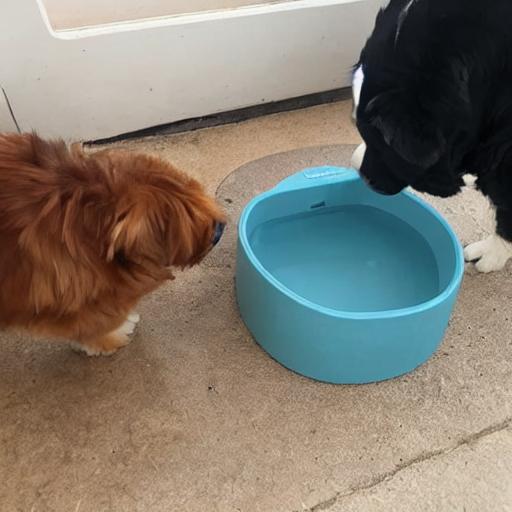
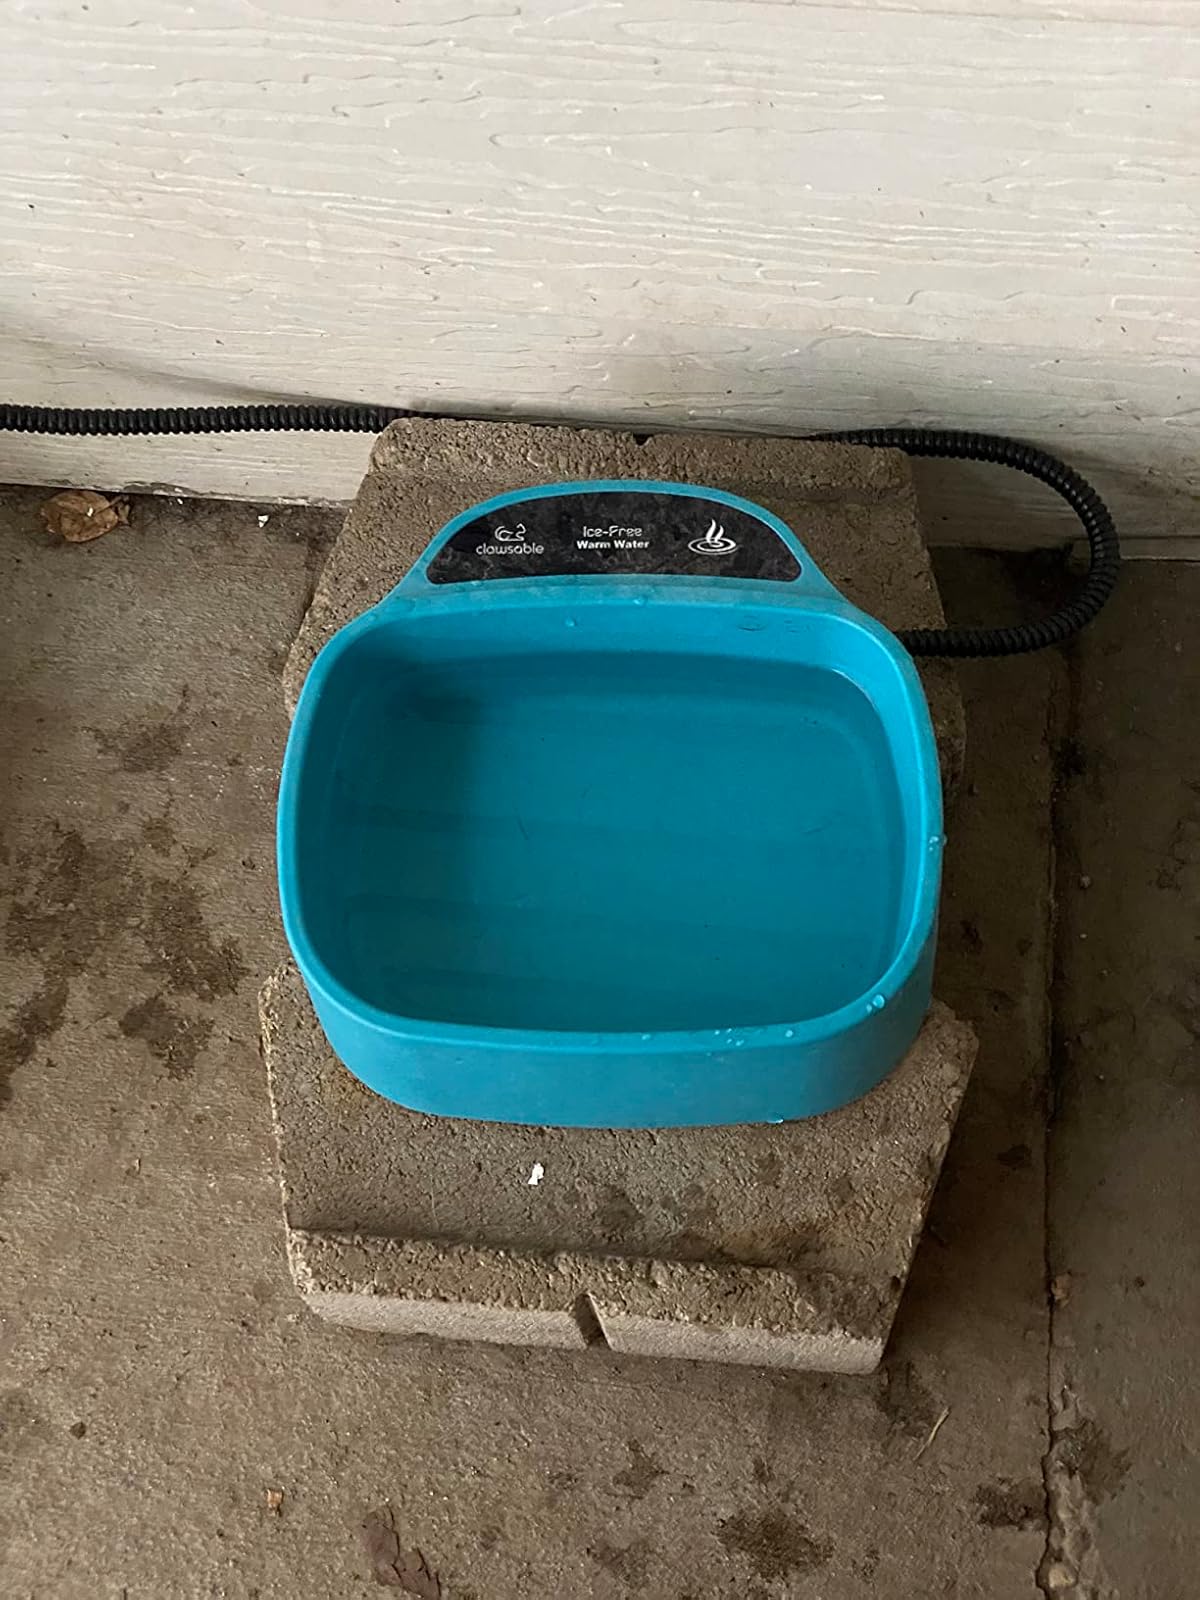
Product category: items_bowl
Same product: no